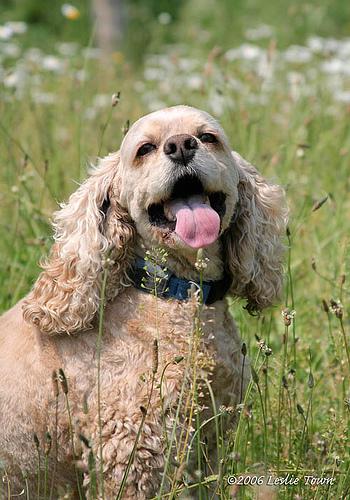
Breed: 286-n000111-cocker_spaniel